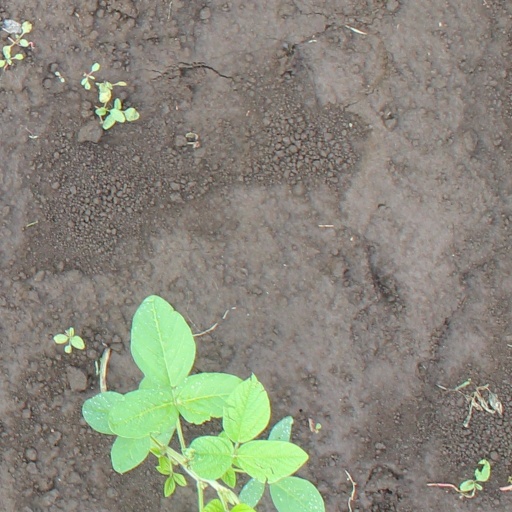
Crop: soybean